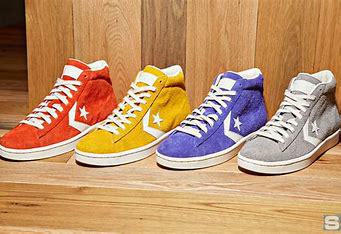
Brand: Converse
Model: Pro Leather